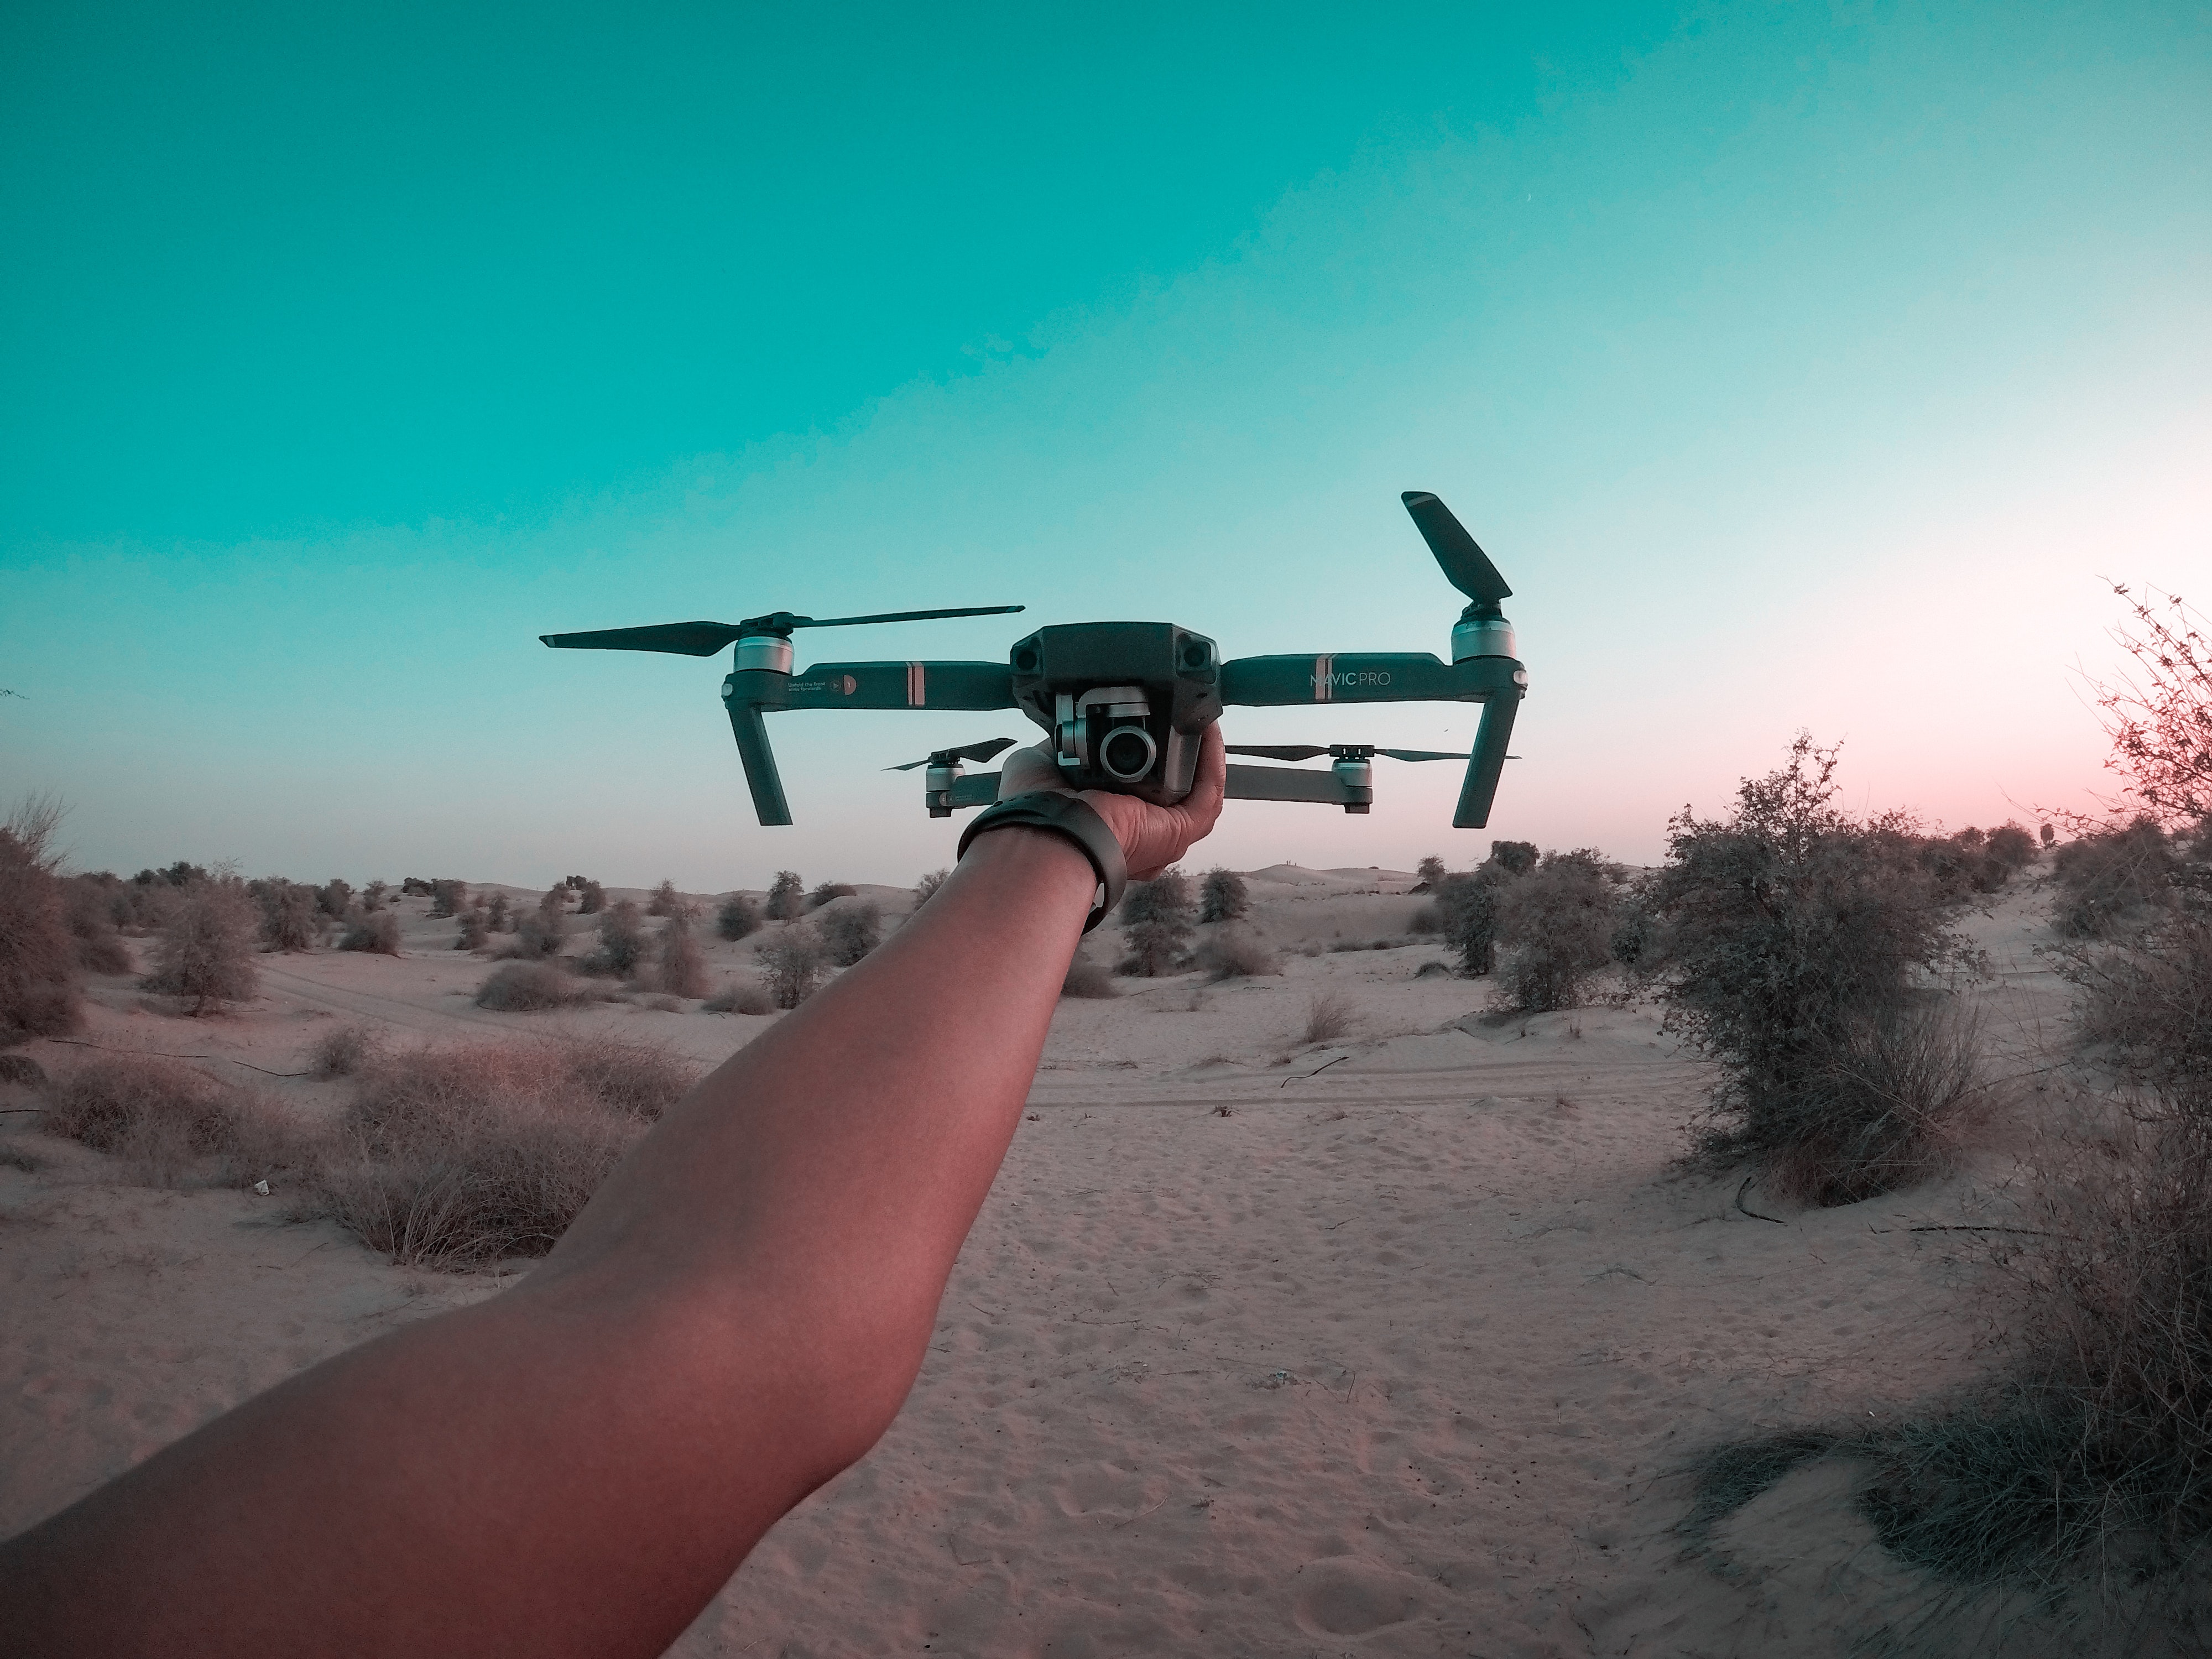
sky, cloud, vehicle, landscape, sand, ecoregion, meteorological phenomenon, desert, aeolian landform